Cardiff Arms Park

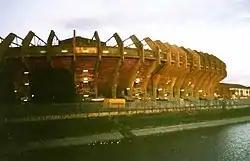
The National Stadium

The Arms Park hosted the 1958 British Empire and Commonwealth Games, which was used for the athletics events, but this event caused damage to the drainage system, so much so, that other rugby unions (England, Scotland and Ireland) complained after the Games about the state of the pitch. On 4 December 1960, due to torrential rain, the River Taff burst its banks with the Arms Park pitch being left under of water. The Development Committee was set up to resolve these issues on a permanent basis. They looked at various sites in Cardiff, but they all proved to be unsatisfactory. They also could not agree a solution with the Cardiff Athletic Club, so they purchased about of land at Island Farm in Bridgend, which was previously used as a prisoner-of-war camp. It is best known for being the camp where the biggest escape attempt was made by German prisoners of war in Great Britain during the Second World War. Due to problems including transport issues Glamorgan County Council never gave outline planning permission for the proposals and by June 1964 the scheme was abandoned. At that stage, the cricket ground to the north was still being used by Glamorgan County Cricket Club, and the rugby union ground to the south was used by the national Wales team and Cardiff RFC.